Carl Jung

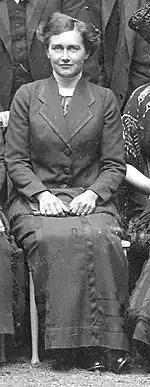
Emma Jung in 1911. She assisted her husband in his early research before becoming a psychoanalyst and author.

Initially, Jung had aspirations of becoming a Christian minister. His household had a strong moral sense, and several of his family were clergy. Jung had wanted to study archaeology, but his family could not afford to send him further than the University of Basel, which did not teach it. After studying philosophy in his teens, Jung decided against the path of religious traditionalism and decided to pursue psychiatry and medicine. His interest was captured—it combined the biological and spiritual, exactly what he was searching for. In 1895 Jung began to study medicine at the University of Basel. Barely a year later, his father, Paul, died and left the family nearly destitute. They were helped by relatives who also contributed to Jung's studies. During his student days, he entertained his contemporaries with the family legend that his paternal grandfather was the illegitimate son of Goethe and his German great-grandmother, Sophie Ziegler. In later life, he pulled back from this tale, saying only that Sophie was a friend of Goethe's niece.